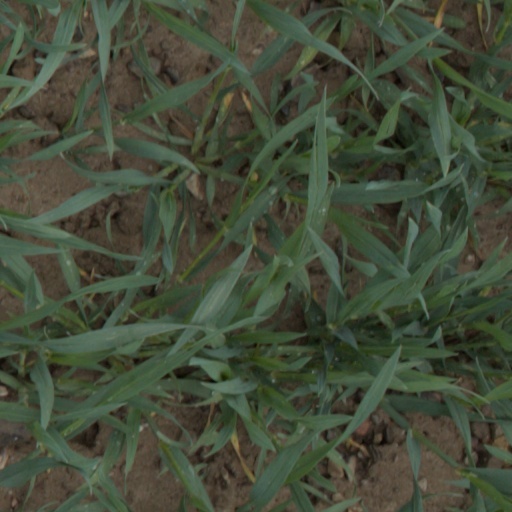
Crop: wheat